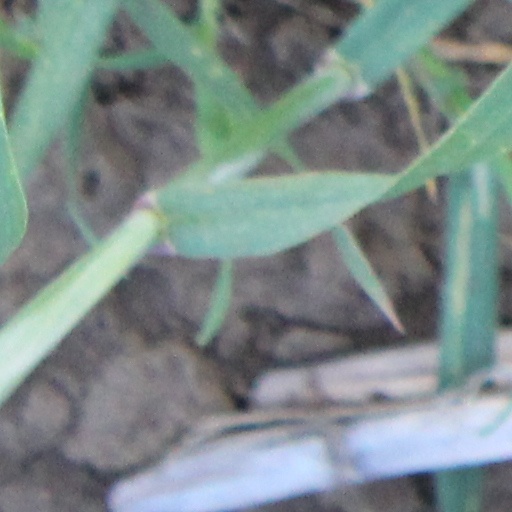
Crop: wheat